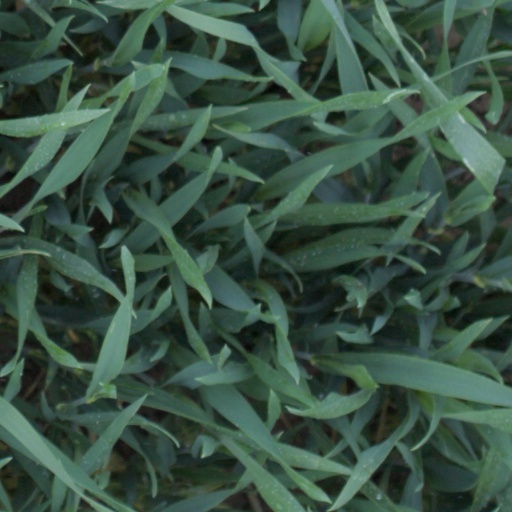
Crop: wheat